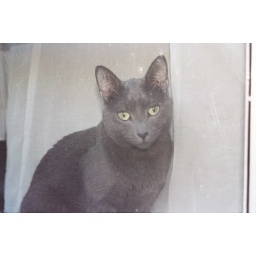
Poor kitty, sitting in the window looking out through the screen.